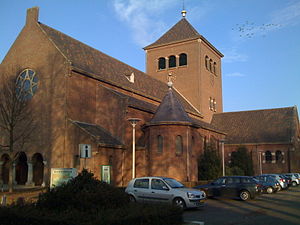
Roerdalen / Galleri
Roerdalen er en kommune og en by, beliggende i den sydlige provins Limburg i Nederlandene. Kommunens areal er på 93,84 km², og indbyggertallet er på 20.675 pr. 1. april 2016.